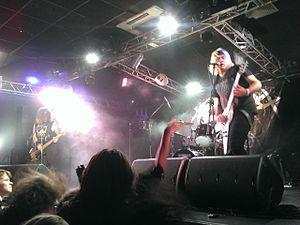
Toxic Holocaust est un groupe de thrash metal américain, originaire de Portland, en Oregon. Il est formé en 1999 par le multi-instrumentiste Joel Grind. Le style musical du groupe se caractérise par un thrash metal à la sonorité très old-school sans grande technicité. Signé actuellement chez Relapse Records, ce groupe compte à son actif un total de six albums studio, trois démos, onze splits, un EP live ainsi qu'une compilation.